The Kelly Family

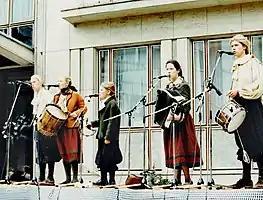
Left to right: Jimmy, Patricia, Paddy, Kathy and John Kelly in 1989

The Kelly Family is a European-American music group consisting of a multi-generational family, usually nine siblings who were joined occasionally on stage in their earlier years by their parents. They play a repertoire of rock, pop, and folk music, and sing in English, Spanish, German, and Basque. The group had chart and concert success around the world, predominantly in continental Europe - mainly in Germany, the Benelux countries, Scandinavia, Czech Republic,